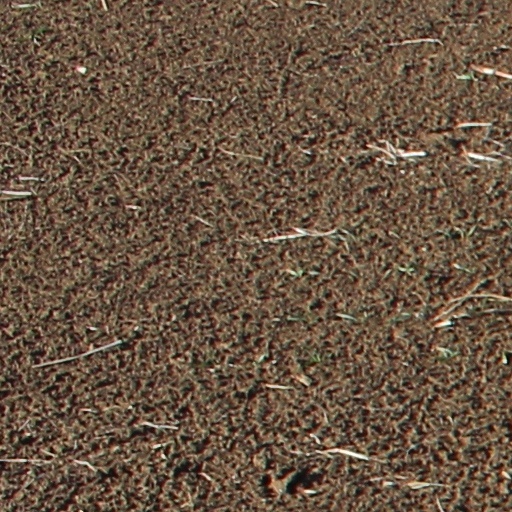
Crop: wheat